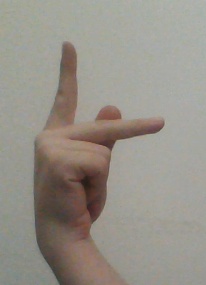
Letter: dha